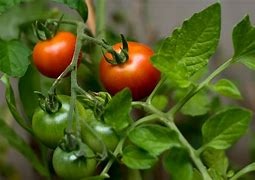
Label: tomato